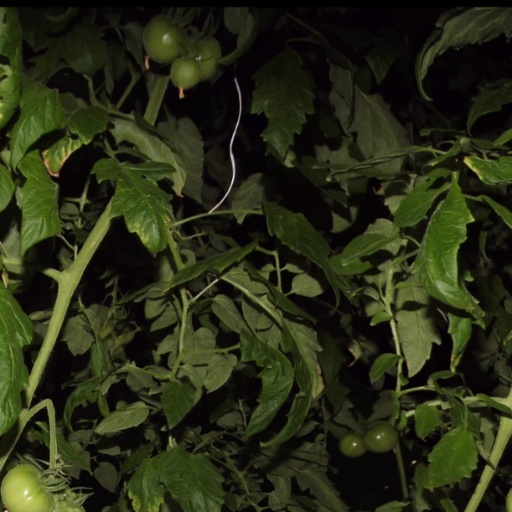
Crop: tomato